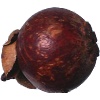
Label: Mangostan 1